Great Bustard Memorandum of Understanding

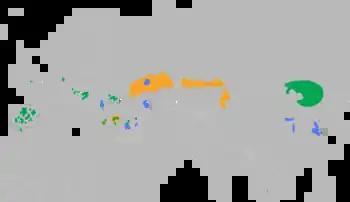
Great bustard ("Otis tarda") distribution map

The MoU only covers the middle-European populations of the great bustard ("Otis tarda"). Several remnant great bustard populations that can be found in, inter alia, Spain, Portugal, Morocco, Russia, Turkey, Kazakhstan, China and Mongolia are not included.